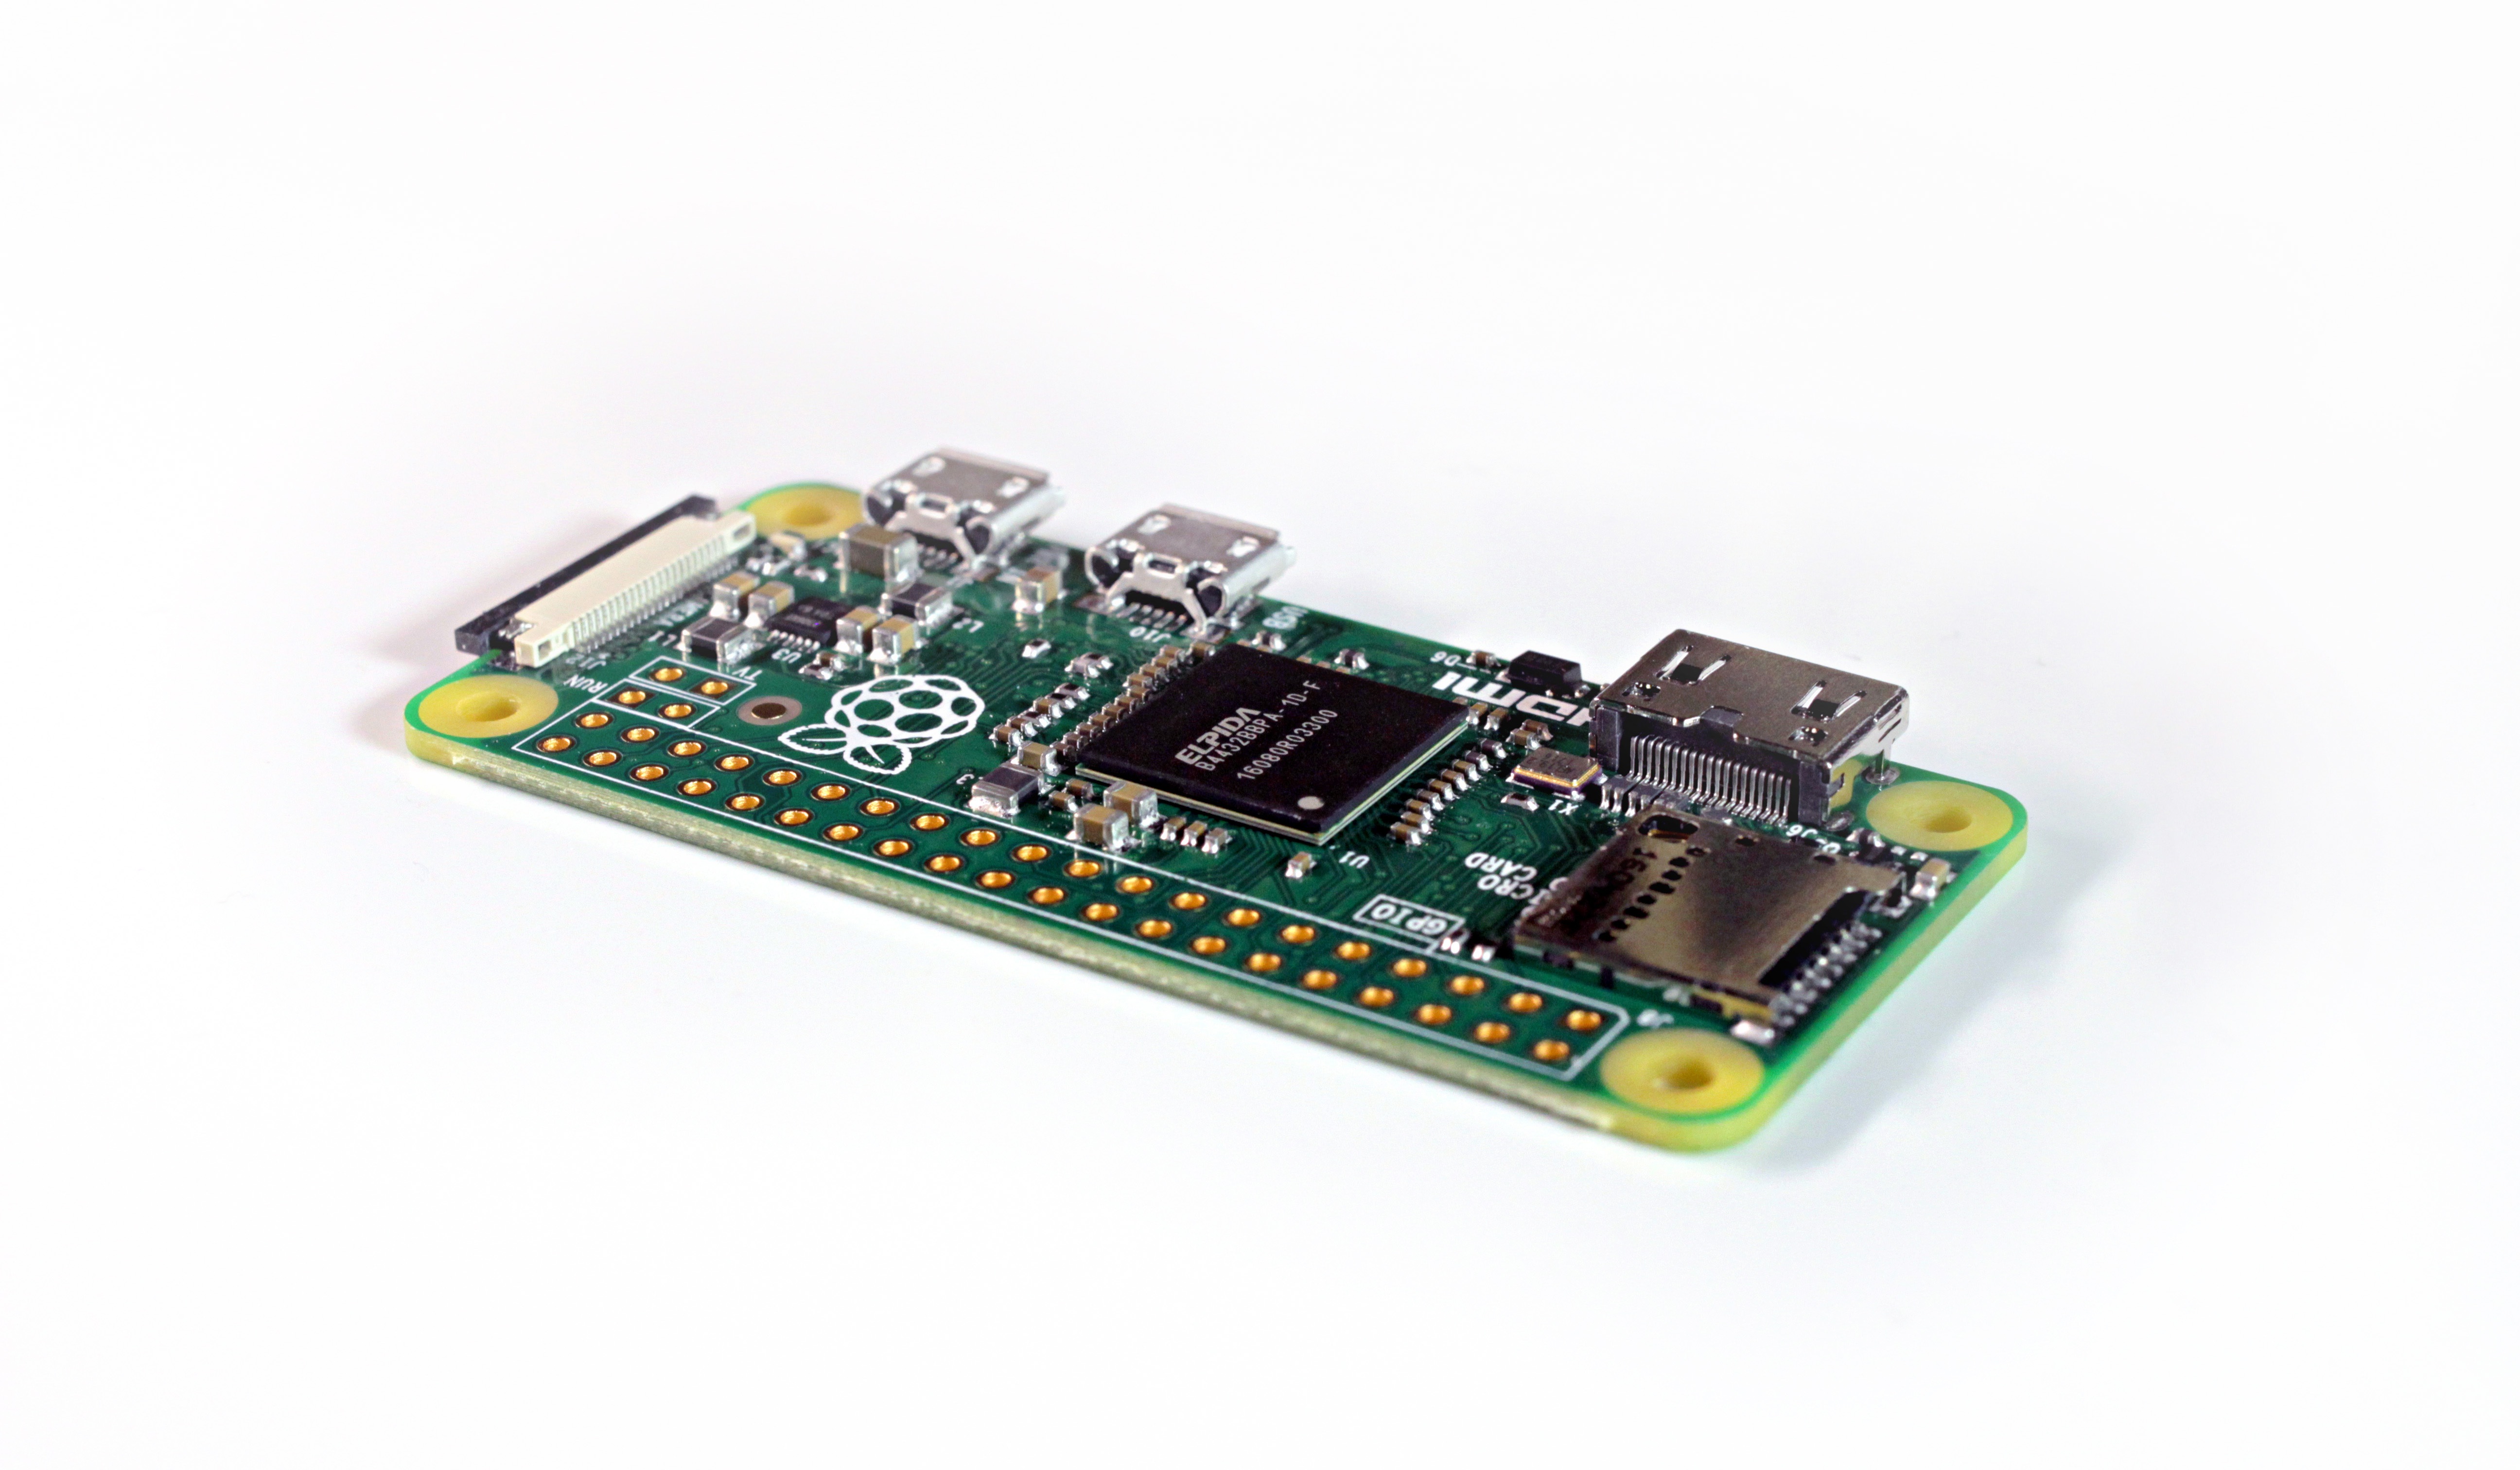
computer, technology, product, electronics, pi, chip, microcontroller, raspberry pi, electronic device, personal computer hardware, electronics accessory, network interface controller, sound card, pi zero